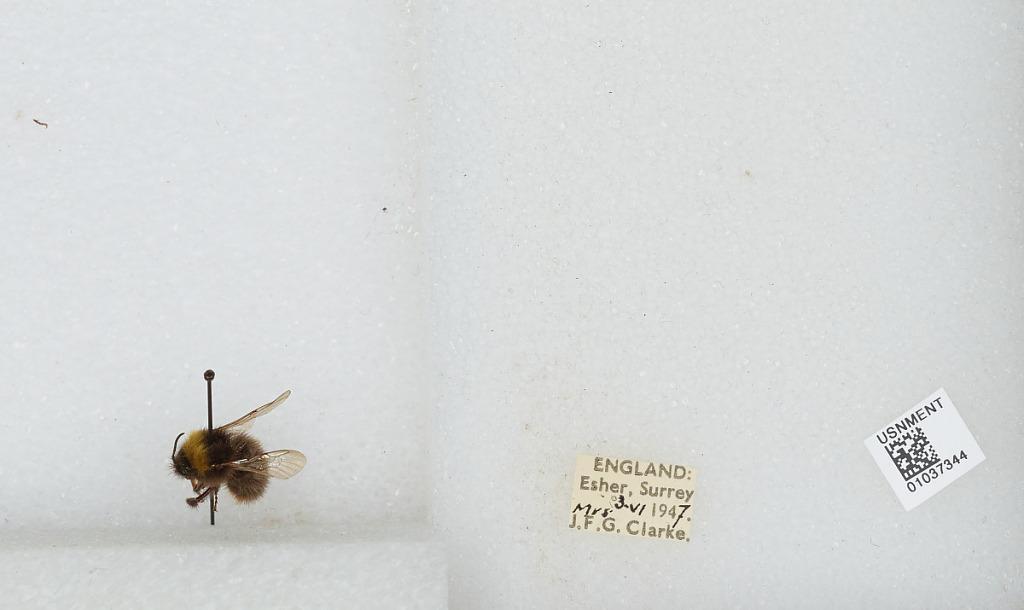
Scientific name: Bombus (Pyrobombus) pratorum (Linnaeus)
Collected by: J. Clarke
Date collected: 1947-6-3
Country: United Kingdom
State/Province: England
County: Surrey
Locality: Esher
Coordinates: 51.3691, -0.365